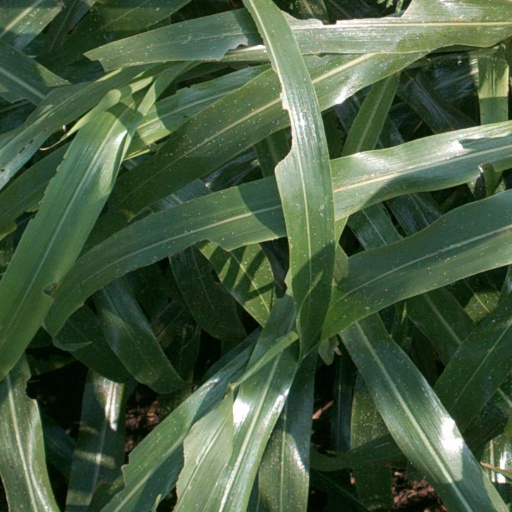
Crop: sorghum